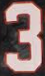
Number: 3